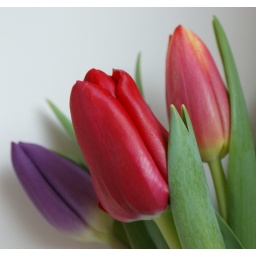
Followed the CY school of having flowers in the house &amp;amp; bought my own.